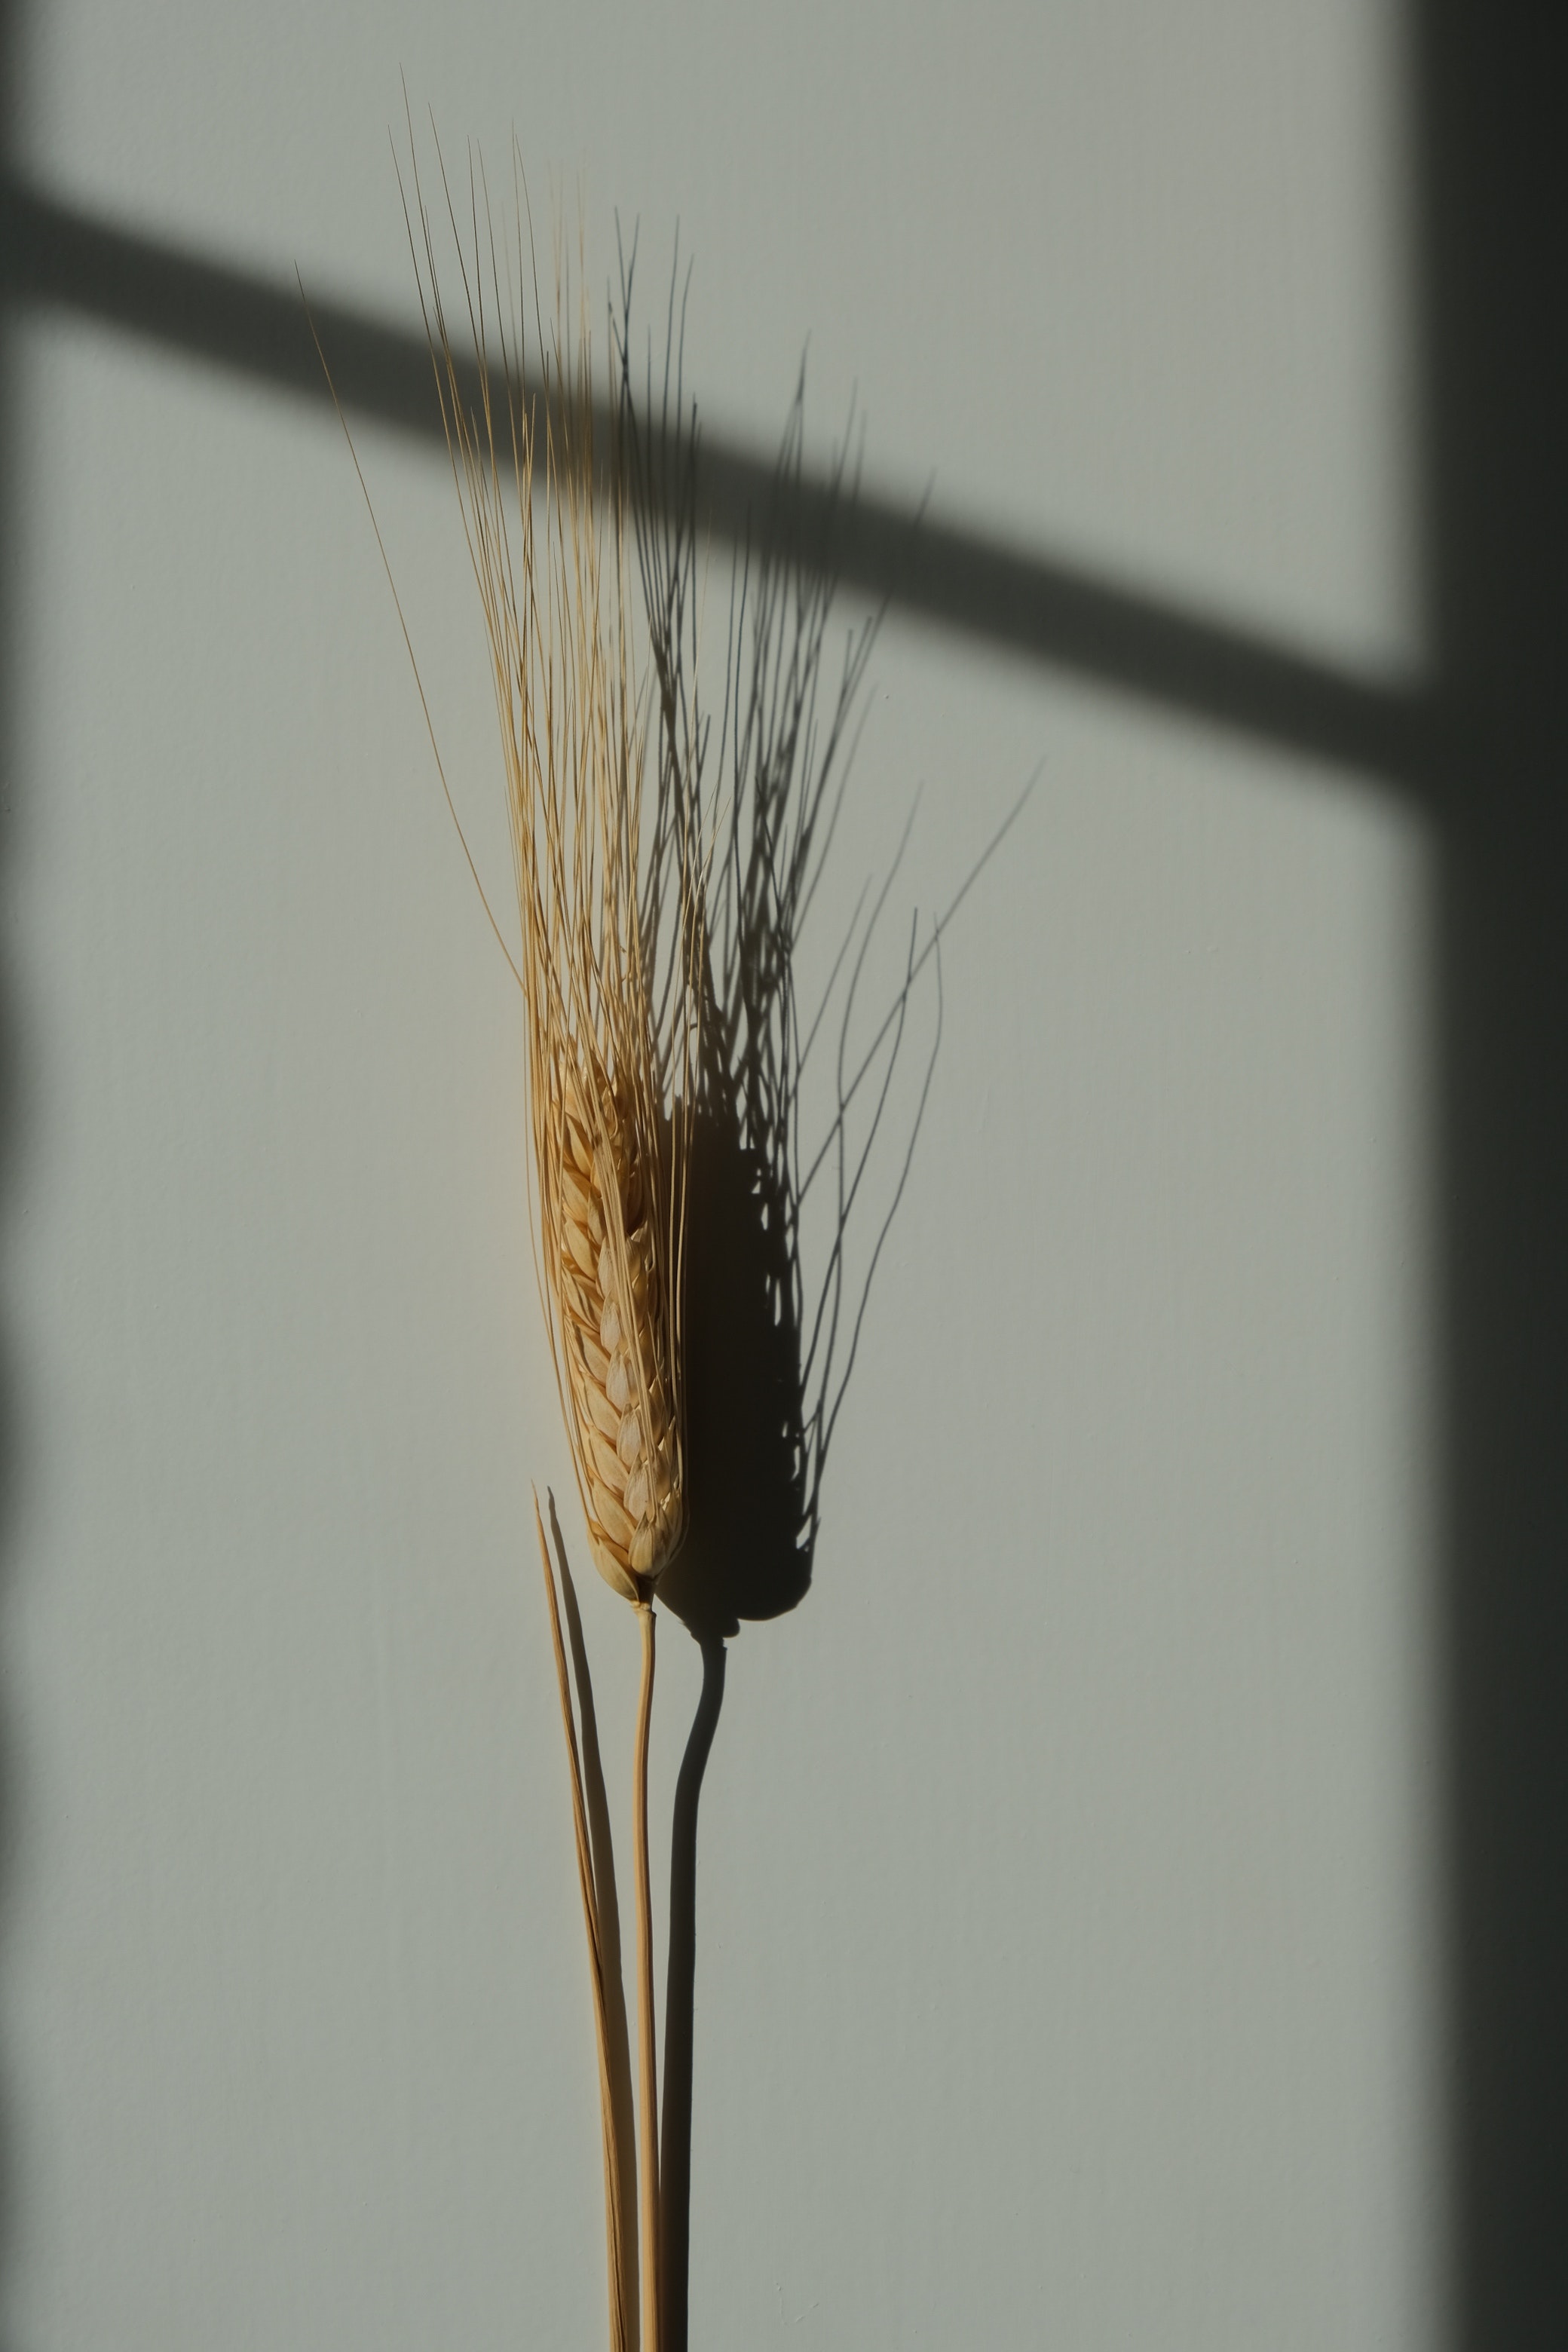
natural, sky, flower, plant, twig, terrestrial plant, wood, grass, flowering plant, macro photography, natural material, plant stem, still life photography, Pedicel, sedge family, wind, poales, teasel, perennial plant